Essendon Football Club

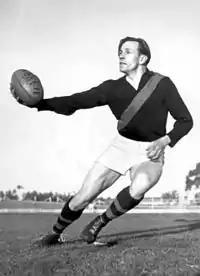
Dick Reynolds is regarded as one of Essendon's greatest players.

After the malaise of the late 1920s and early 1930, the 1933 season proved a turning point in morale despite no finals entries for the entire 1930s. Essendon saw the debut of the player regarded as one of the game's greatest-ever players, Dick Reynolds. His impact was immediate. He won his first Brownlow Medal aged 19. His record of three Brownlow victories (1934, 1937, 1938), equalled Fitzroy's Haydn Bunton, Sr (1931, 1932, 1935), and later equalled by Bob Skilton (1959, 1963, 1968), and Ian Stewart (1965, 1966, 1971).